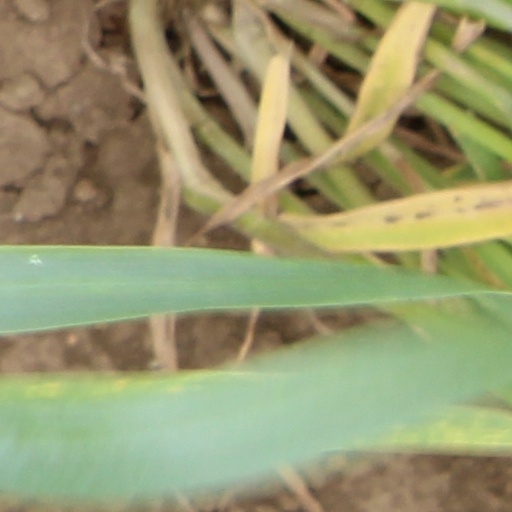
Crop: wheat